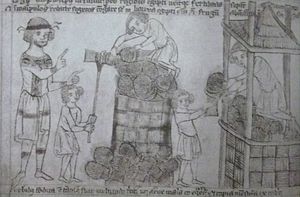
Staklade
Staklade fra 1300-tallet.